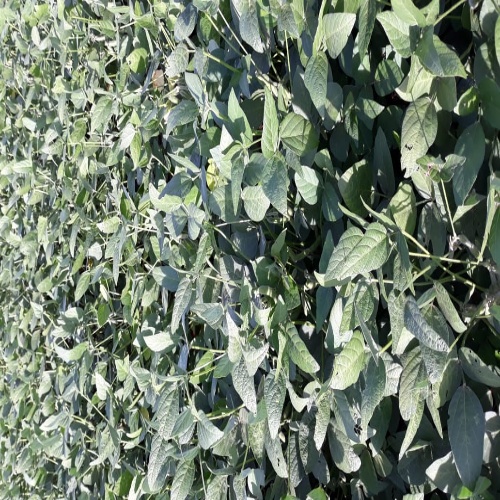
Label: Caterpillar